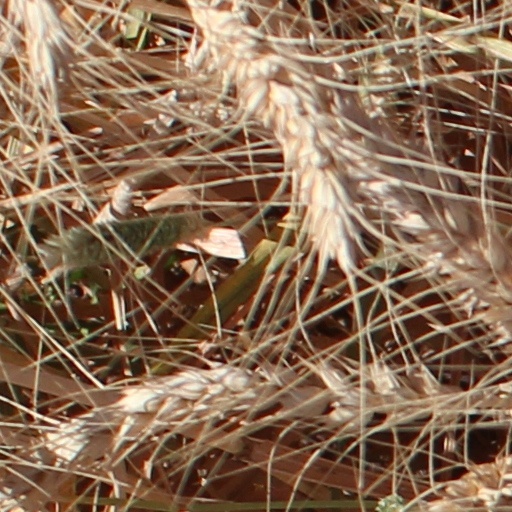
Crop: wheat